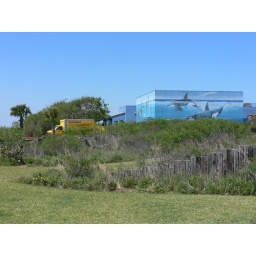
The trees on the left are the migrant trap for birds coming in from the Gulf of Mexico. That's it!